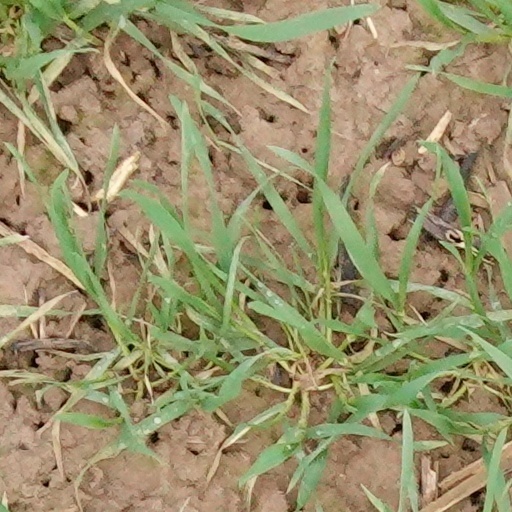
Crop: wheat